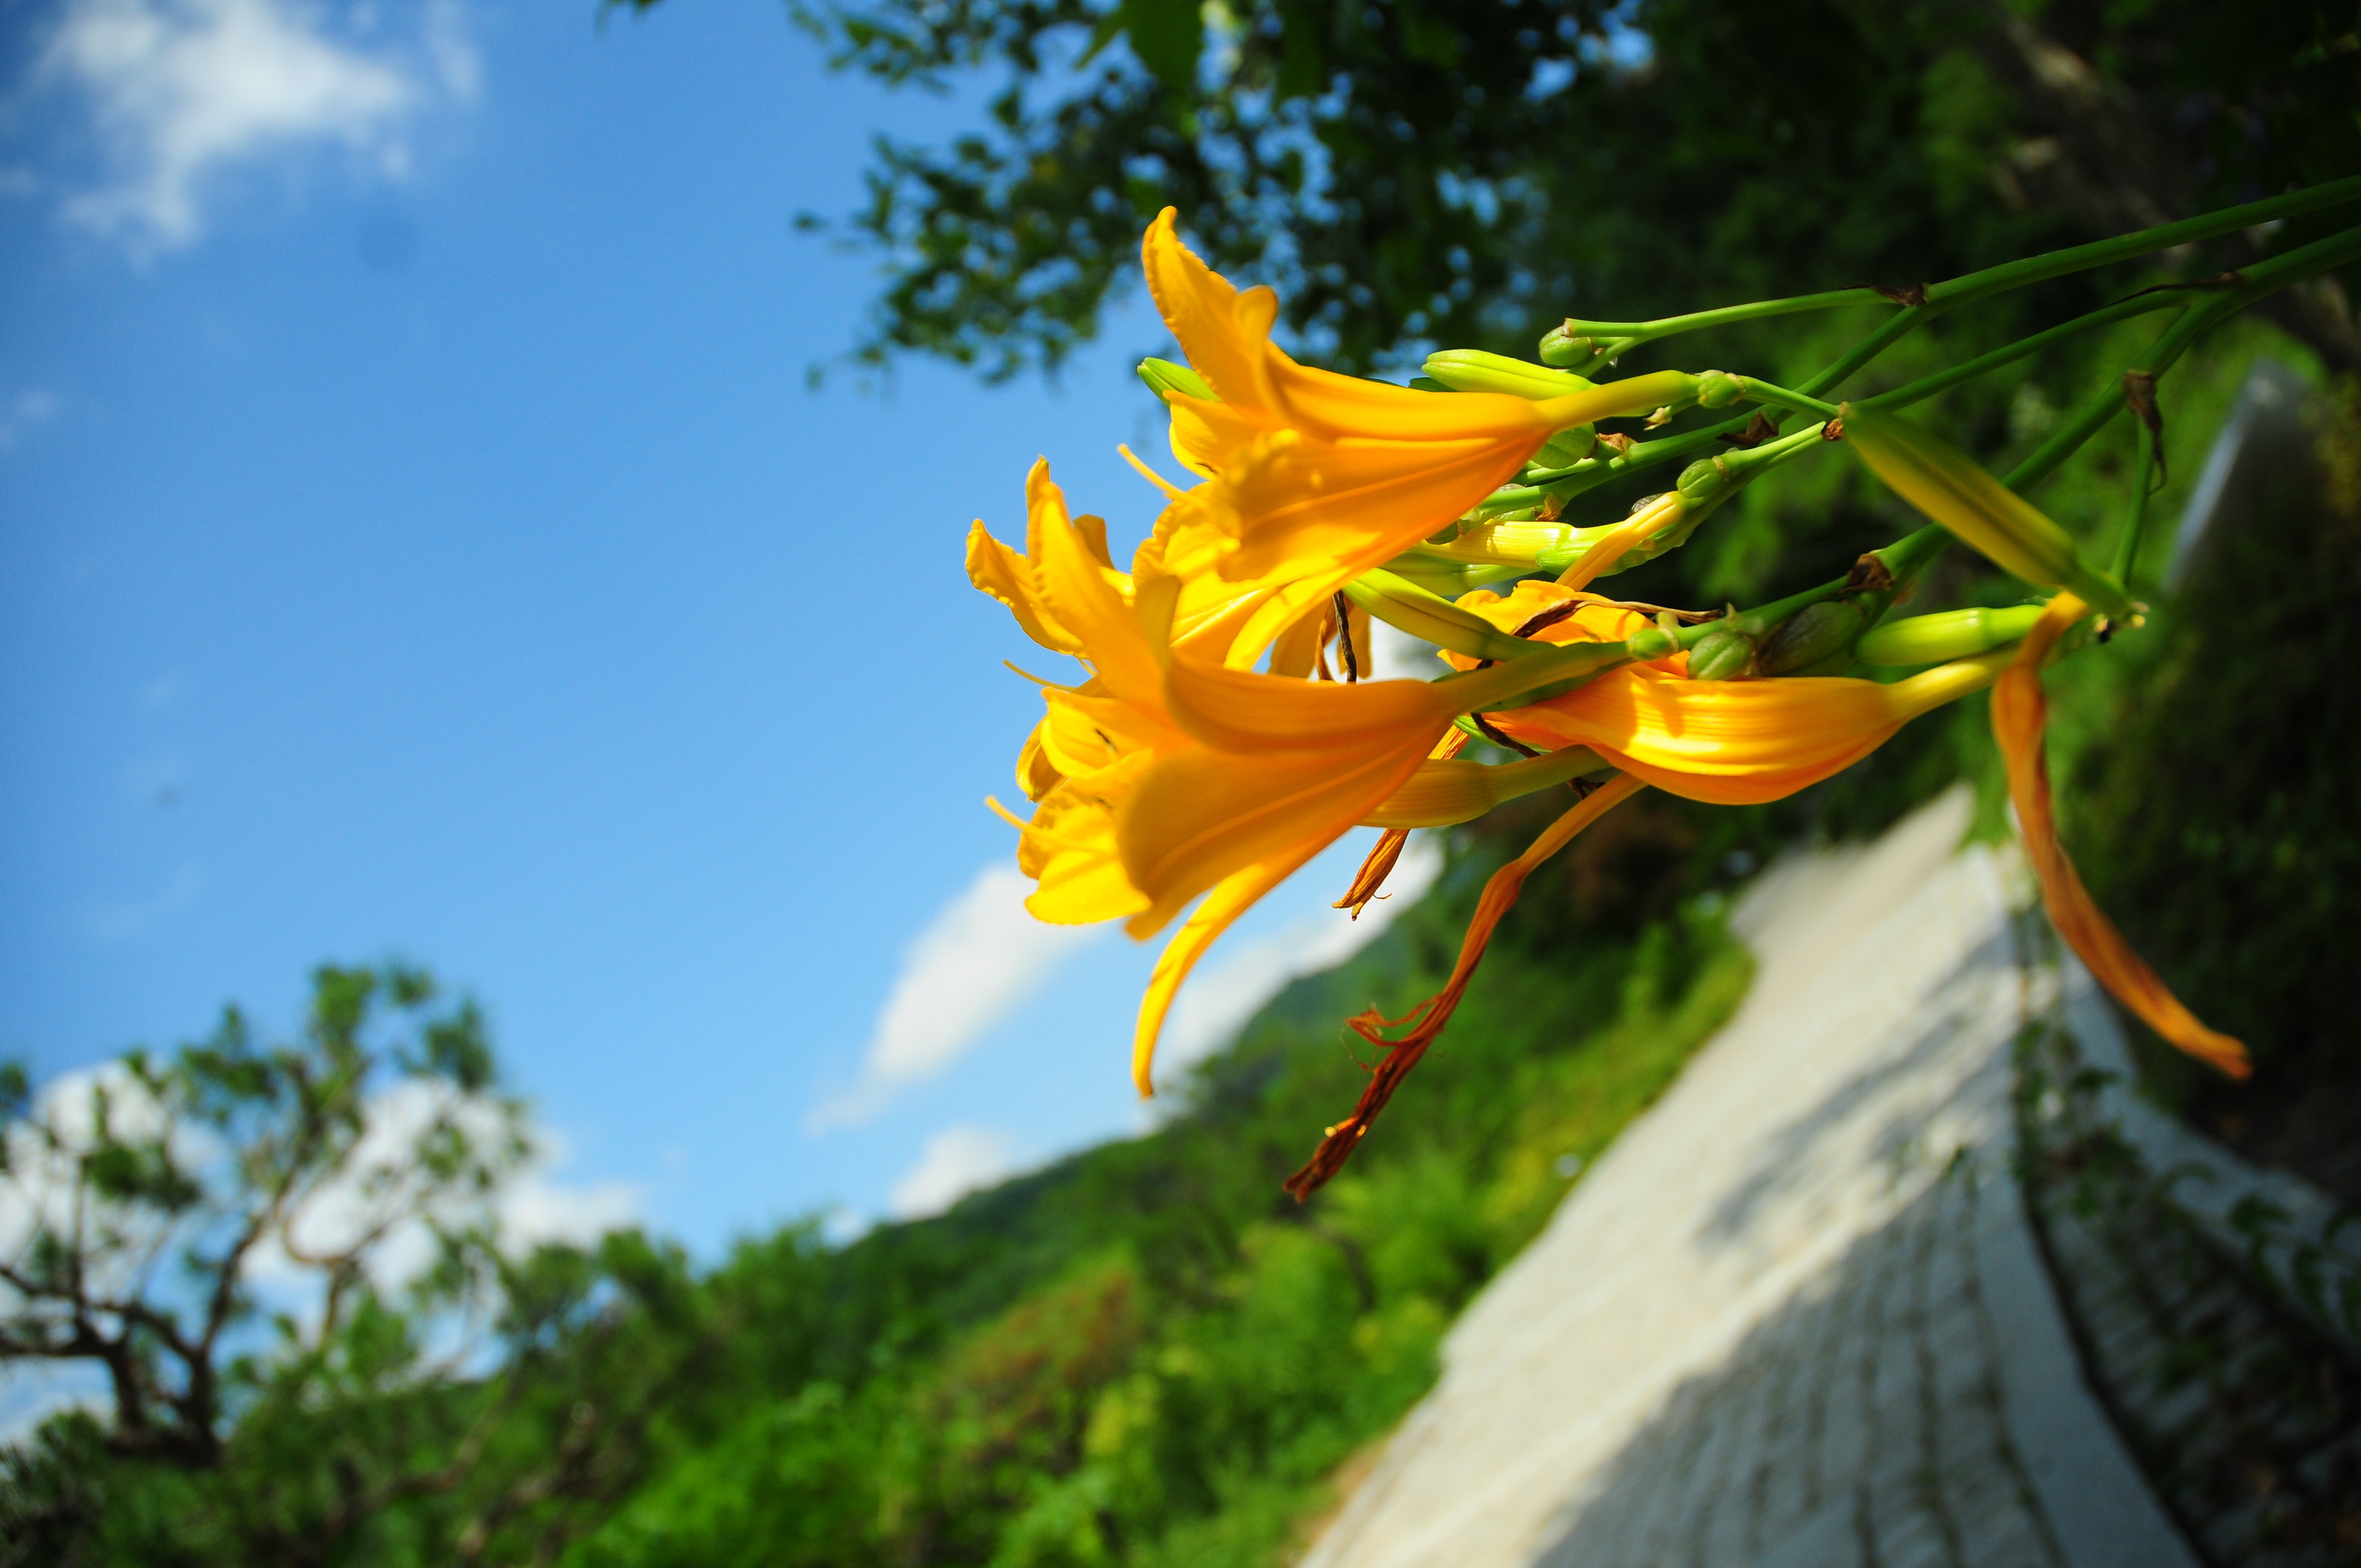
landscape, tree, nature, forest, grass, blossom, plant, meadow, sunlight, leaf, flower, summer, green, autumn, park, botany, yellow, garden, flora, season, wildflower, flowers, macro photography, flowering plant, land plant